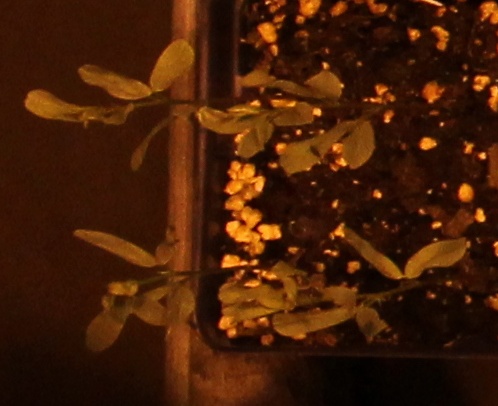
Label: Lentil